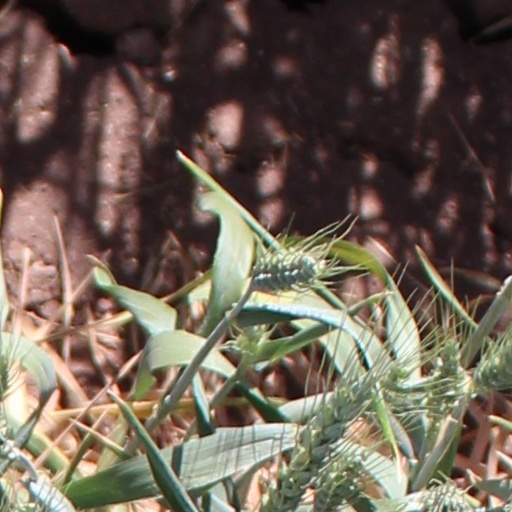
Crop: wheat